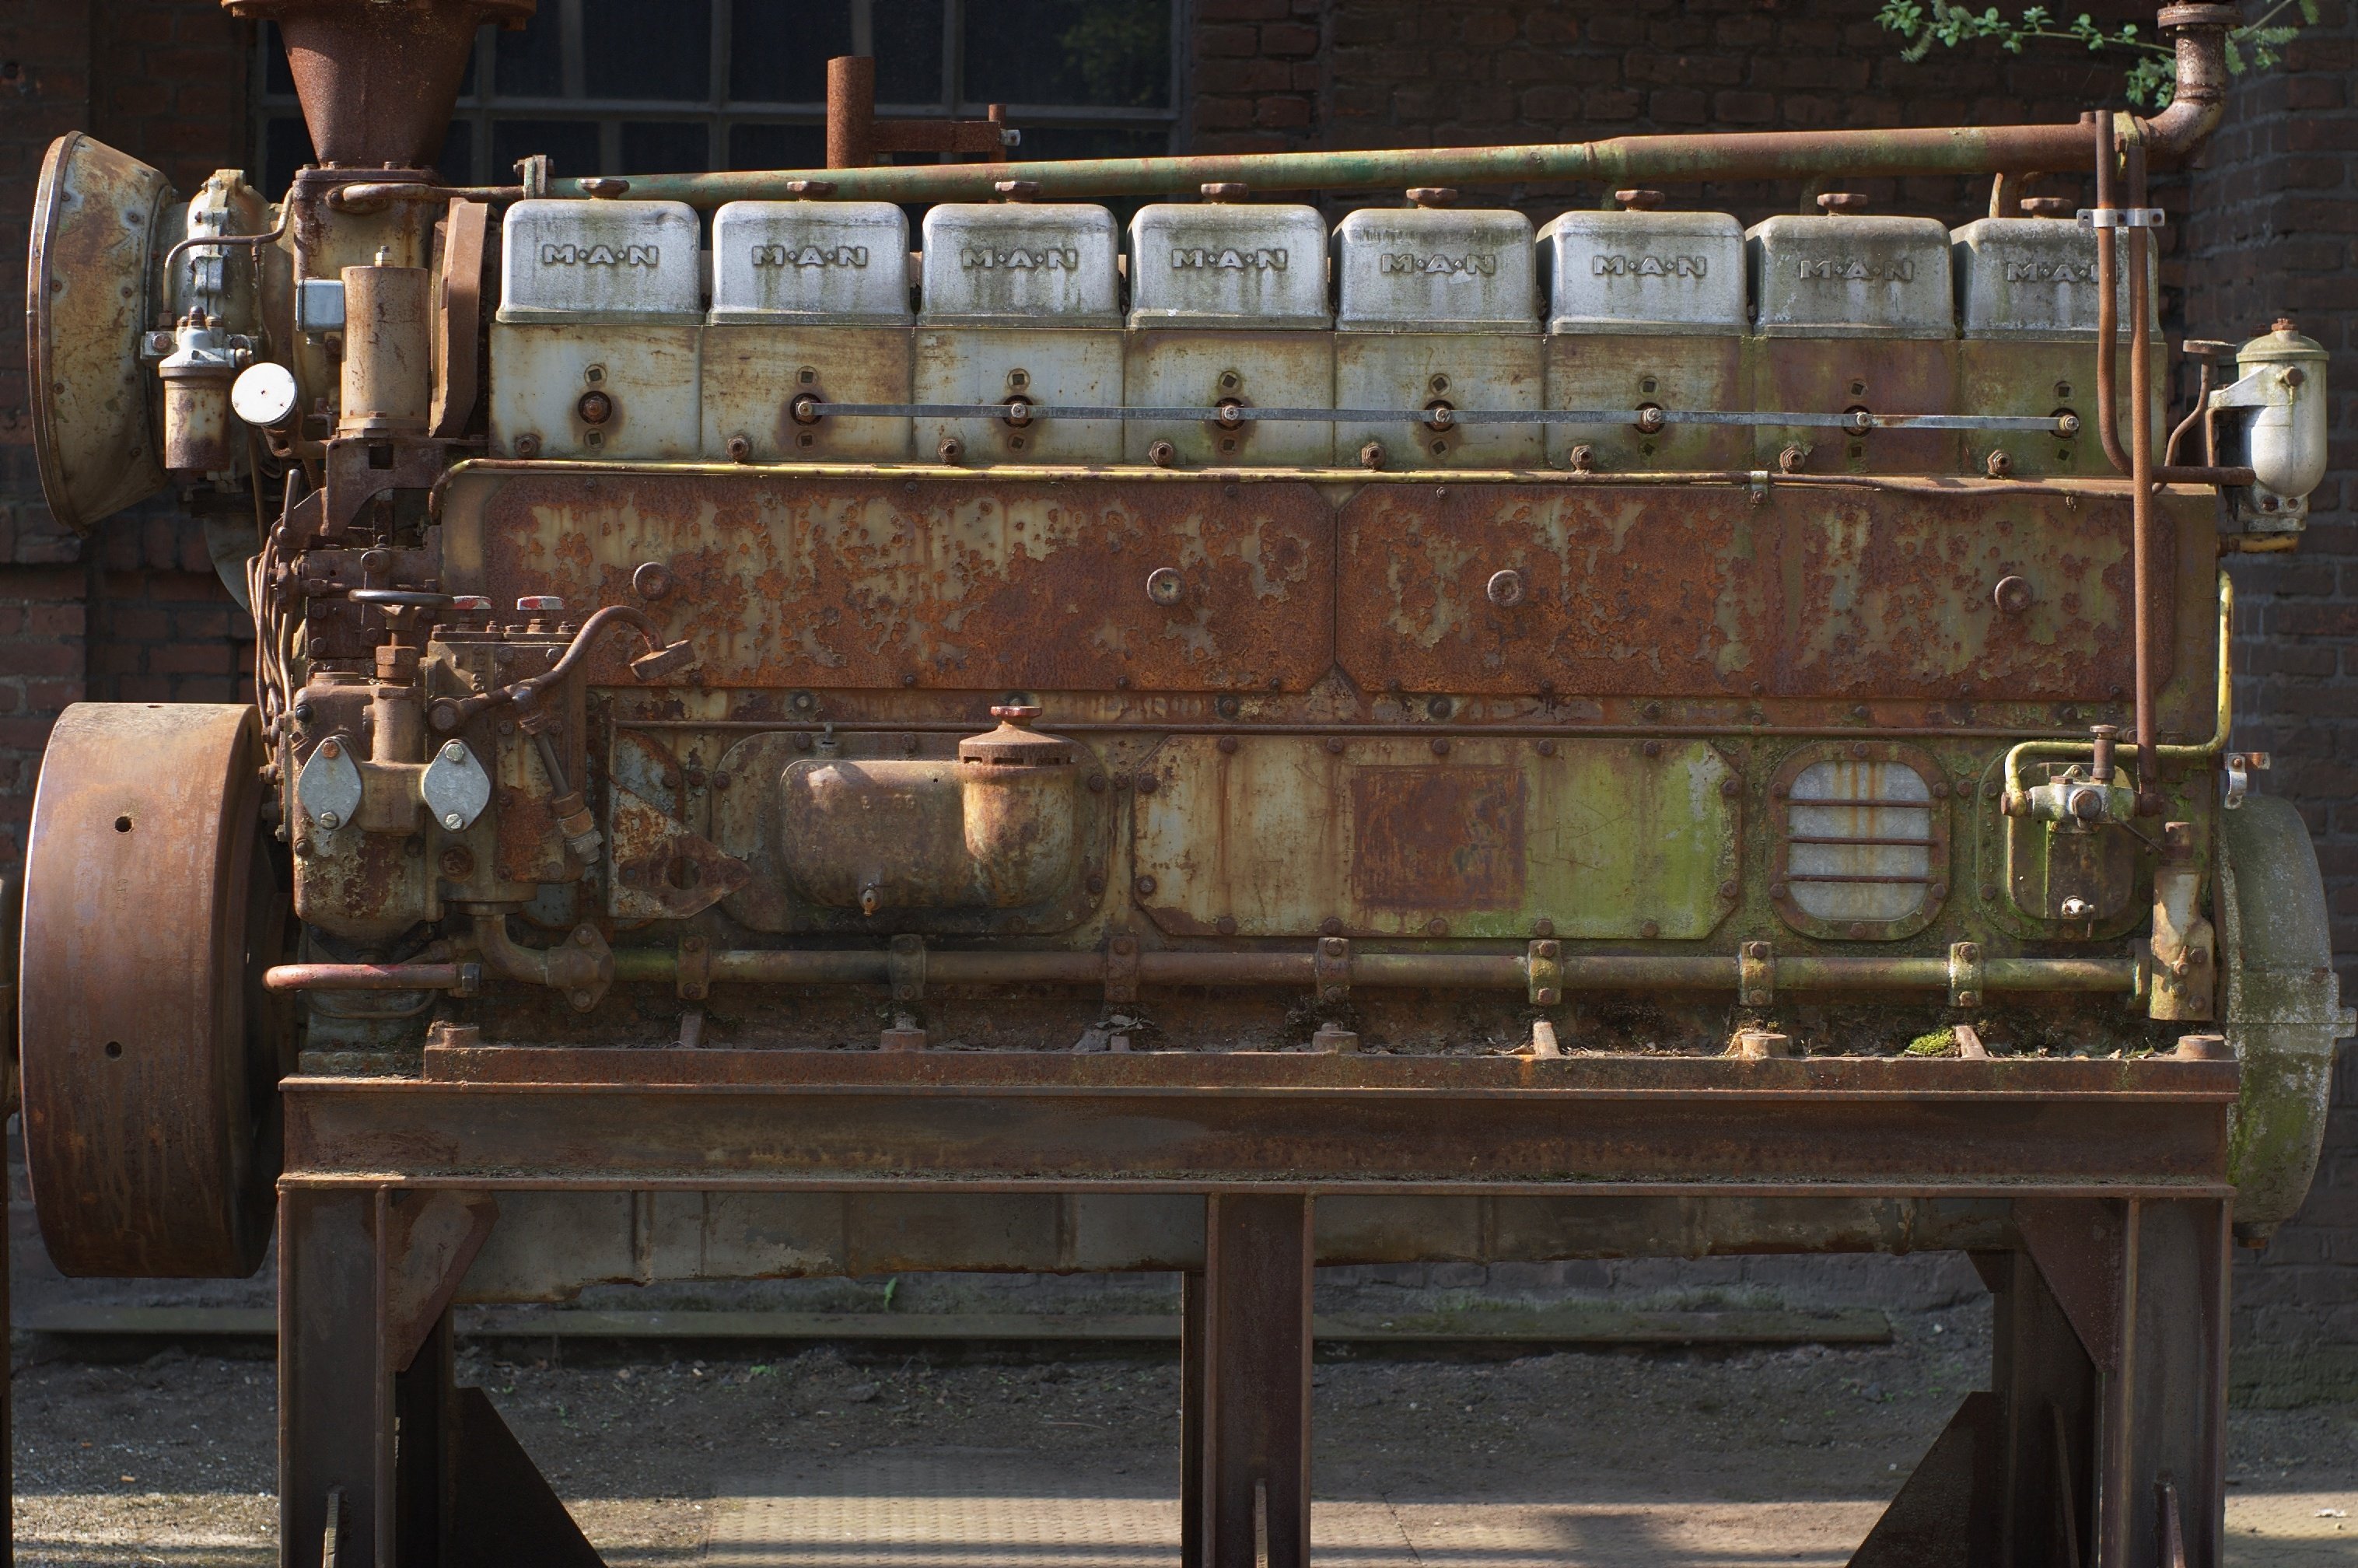
wood, vehicle, machine, decay, locomotive, 50mm, rawtherapee, germany, deutschland, steam engine, pentax, duisburg, lenstagged, steffenzahn, decayed, rustyandcrusty, k100d, justpentax, iamflickr, nordrheinwestfalen, fa50, fa50mm, smcpentaxfa11450mm, pentaxfa50mm, smcpfa50mmf14, man made object, rolling stock, automotive engine part, railroad car